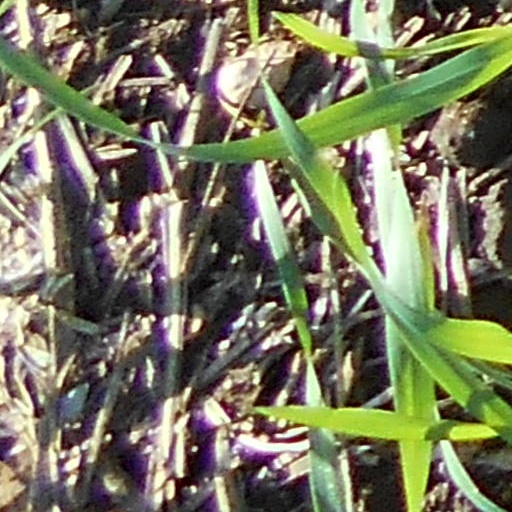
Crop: wheat